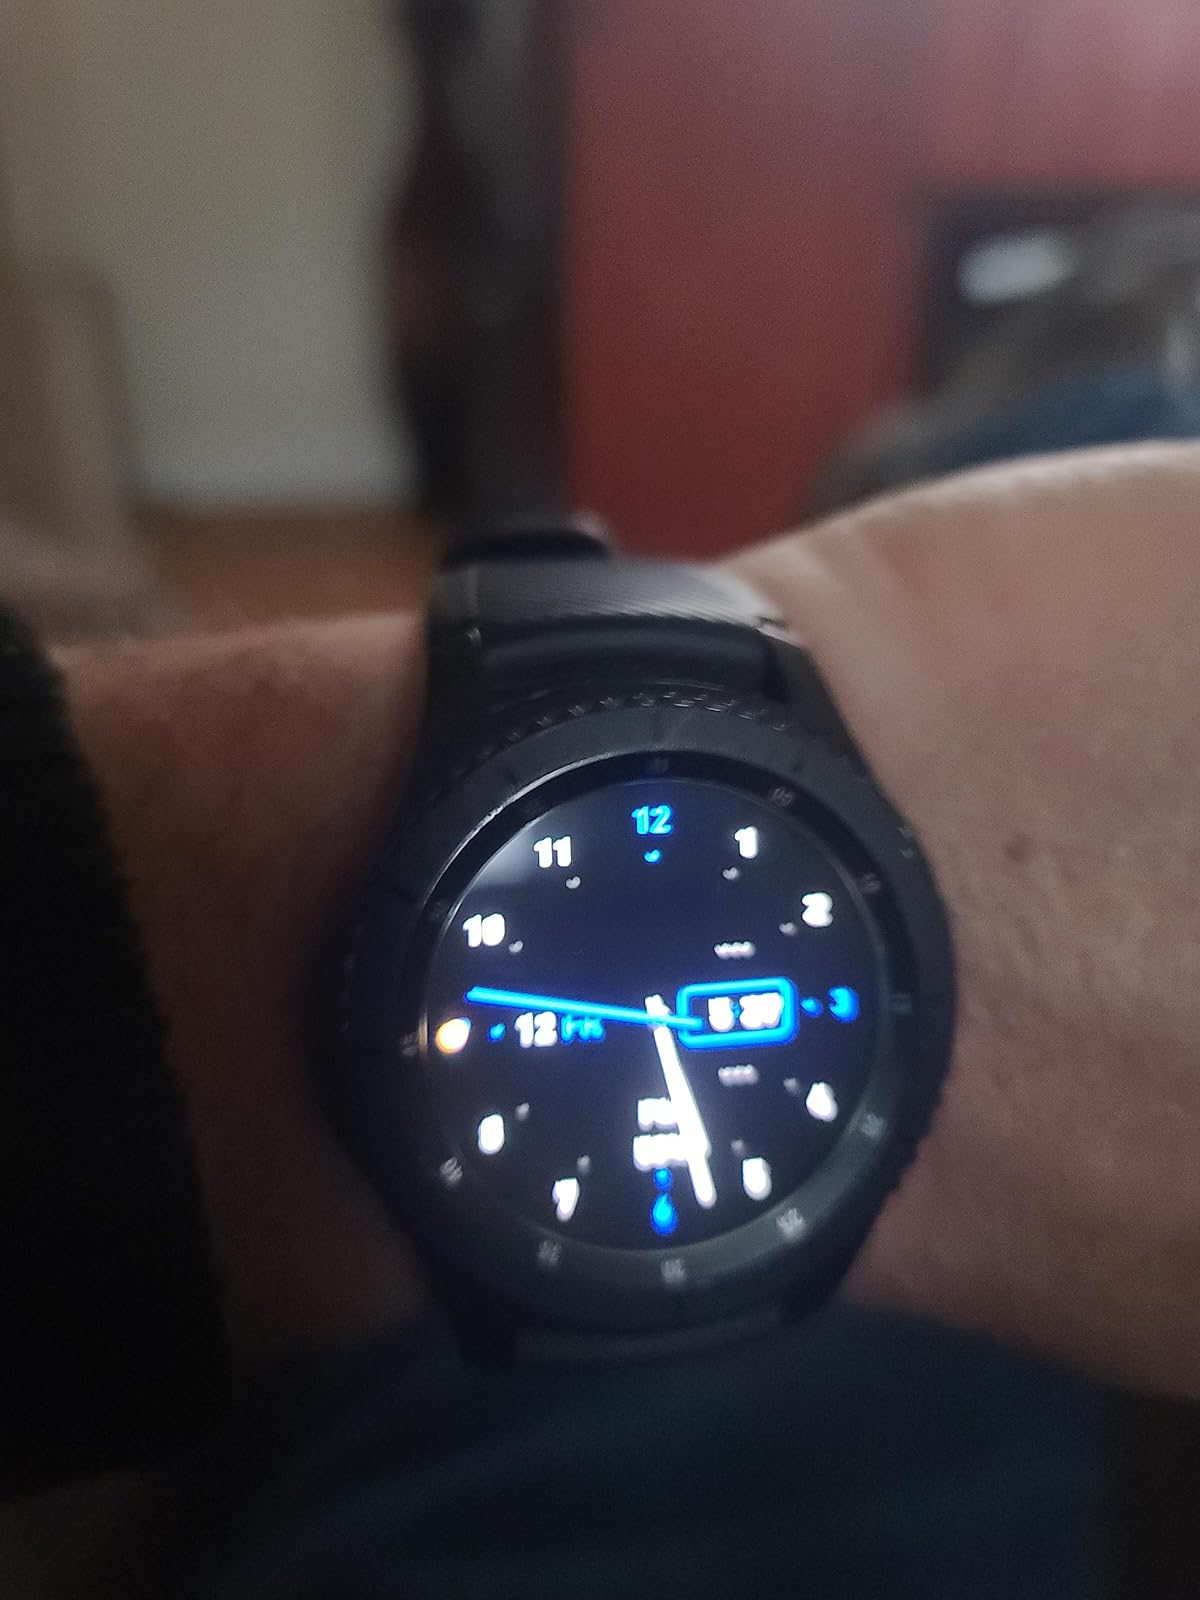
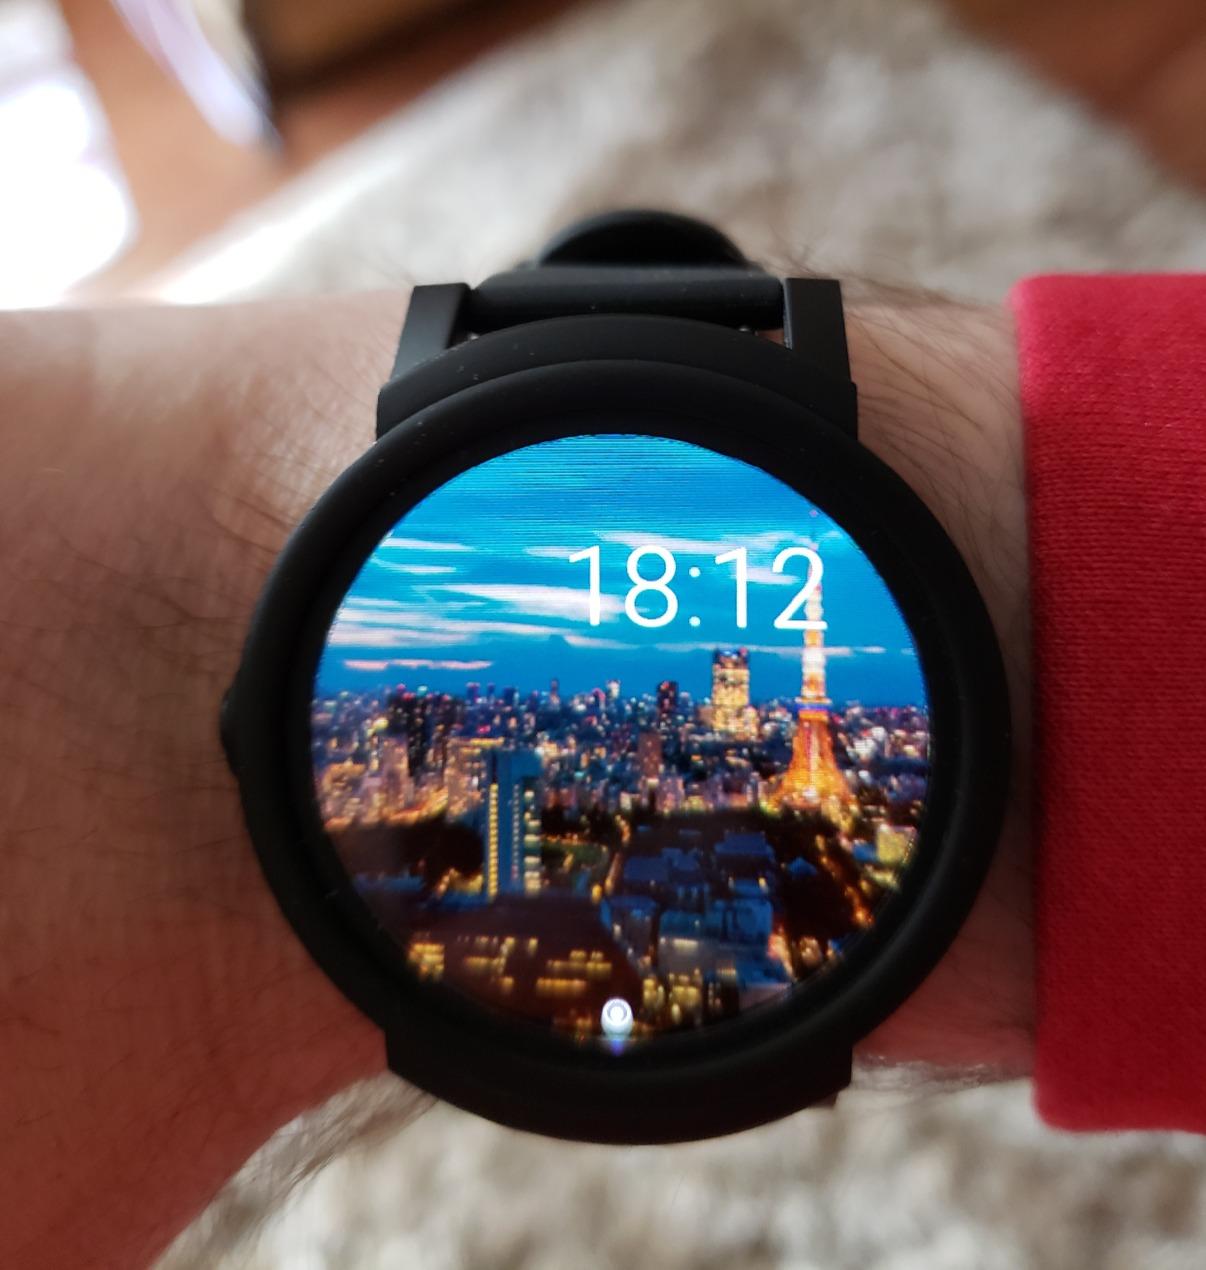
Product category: smartwatch
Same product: no